Wedgwood Nowell

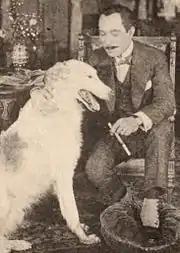
Film still of Nowell as the gentleman thief Arsène Lupin with his Russian wolfhound in the 1920 mystery film "813"

Nowell is interred at West Laurel Hill Cemetery, Rockland Section, Plot 188, Bala Cynwyd, PA.